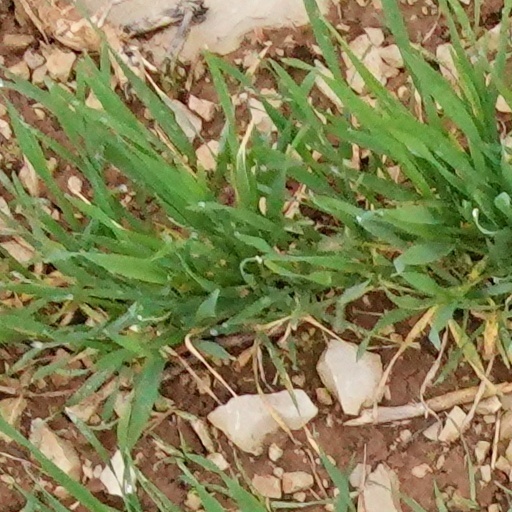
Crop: wheat